Ammer Valley Railway

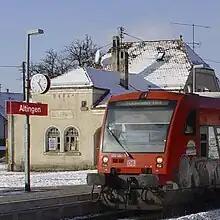
Altingen station

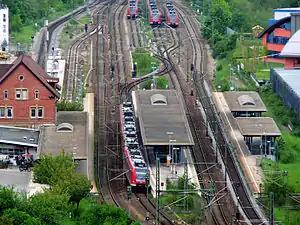
Herrenberg station: The bay platform of the Ammer Valley Railway is on the far left partially obscured by the entrance building

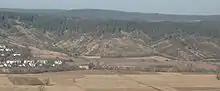
Near Unterjesingen

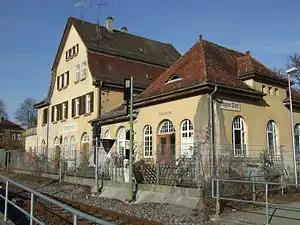
Tübingen West station

The Ammer Valley Railway ("Ammertalbahn") runs through the German state of Baden-Württemberg, connecting the university town of Tübingen with Herrenberg in the Böblingen district. It mostly runs through the valley of the Ammer river.